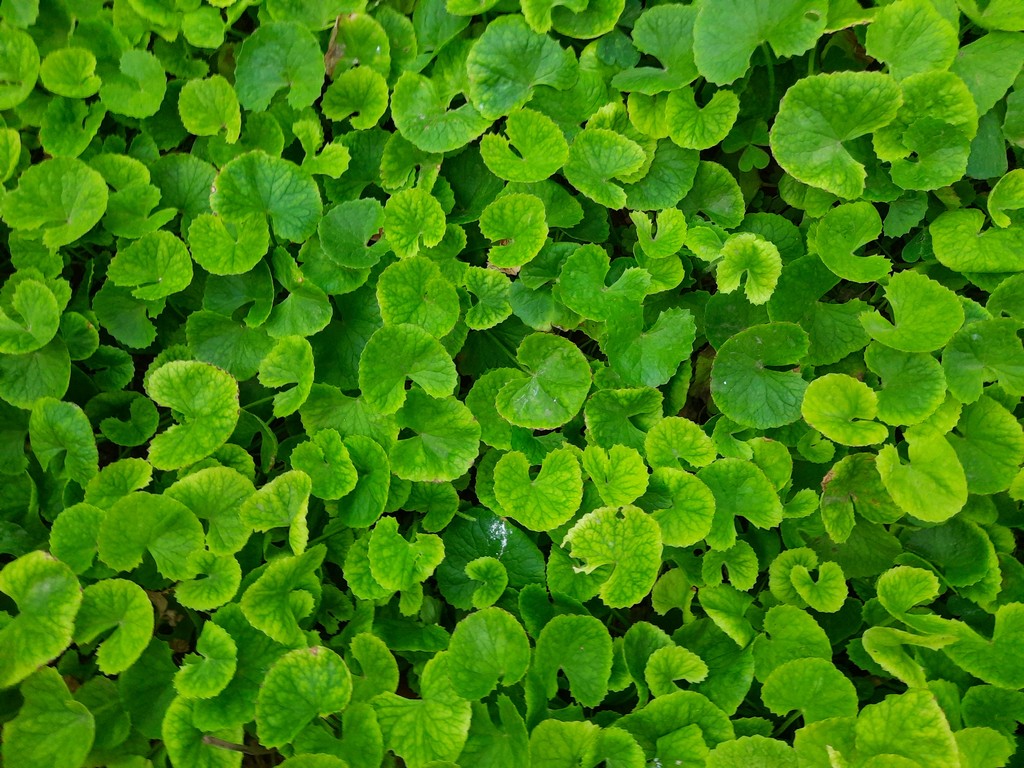
Label: Healthy